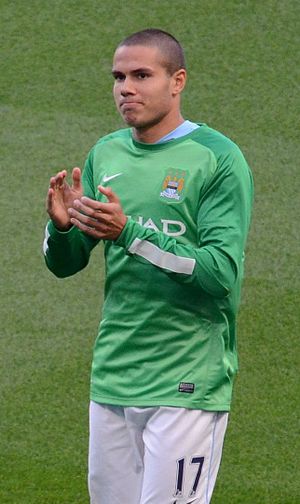
Jack Rodwell
Jack Rodwell
Jack Christian Rodwell er en engelsk fodboldspiller, der spiller for Sheffield United siden 3. Januar 2020